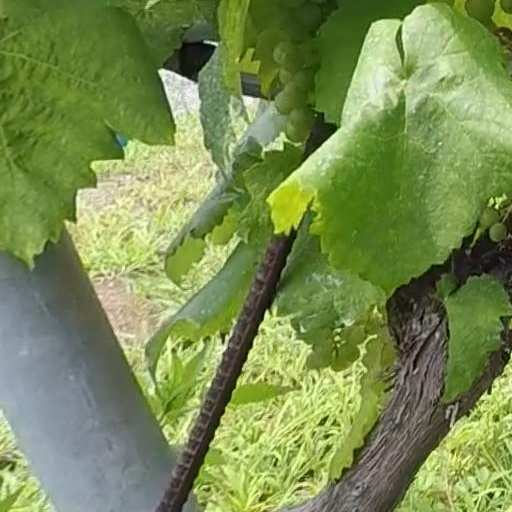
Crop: grape